Ka-Bar

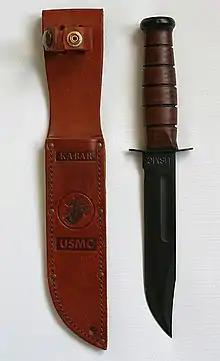
A traditional Ka-Bar knife and leather sheath of unknown age

The knife proved easy to manufacture, and the first run was shipped 27 January 1943, by Camillus Cutlery Company.